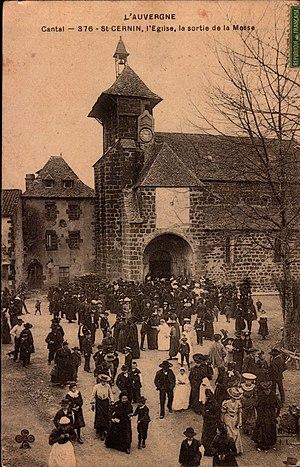
Sortie de la communion solennelle à l'église de Saint-Cernin entre 1905 et 1910.
Saint-Cernin est une commune française située dans le département du Cantal, en région d'Auvergne-Rhône-Alpes.
Cet article recense les immeubles protégés au titre des monuments historiques en 2019, en France..